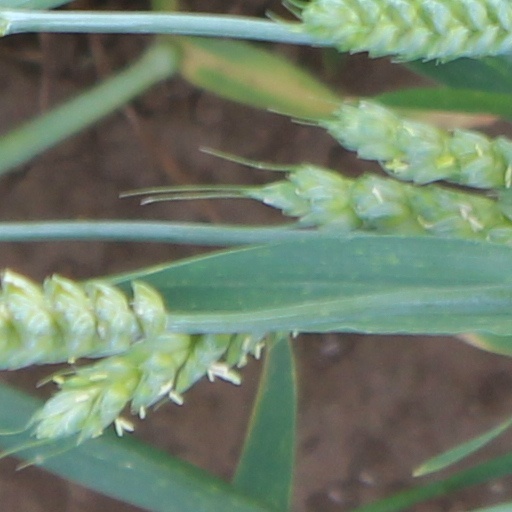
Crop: wheat